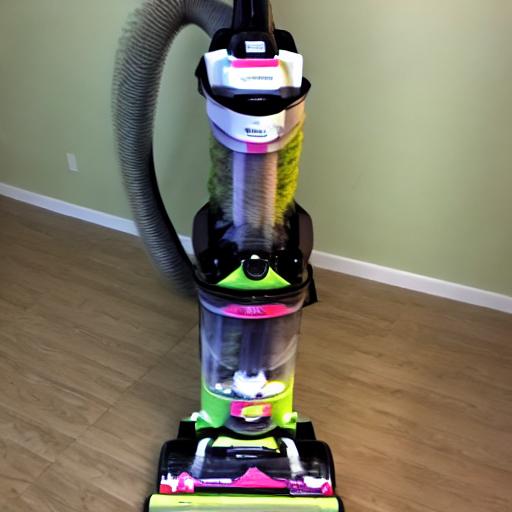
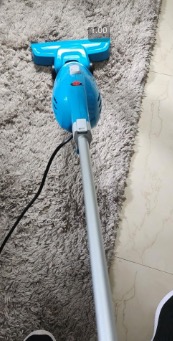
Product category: items_vacuum
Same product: no